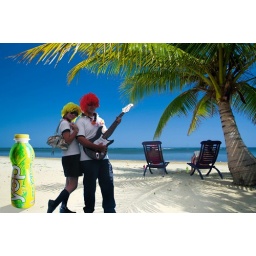
Relaxing under a palm tree on remote beach